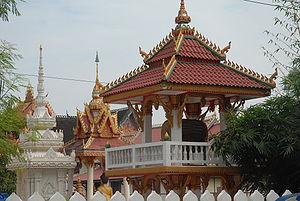
Pagode Vat Sisakhet à Vientiane